Latin American cuisine

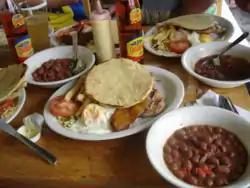
Bandeja paisa of Colombia

Chilean cuisine stems from the combination of traditional Spanish cuisine with indigenous ingredients.